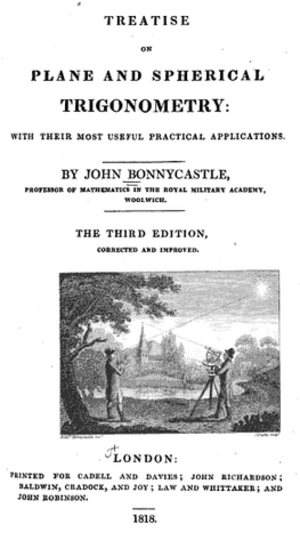
John Bonnycastle est un enseignant de mathématiques et écrivain britannique connu pour ses manuels d'enseignement.